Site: brandenburg
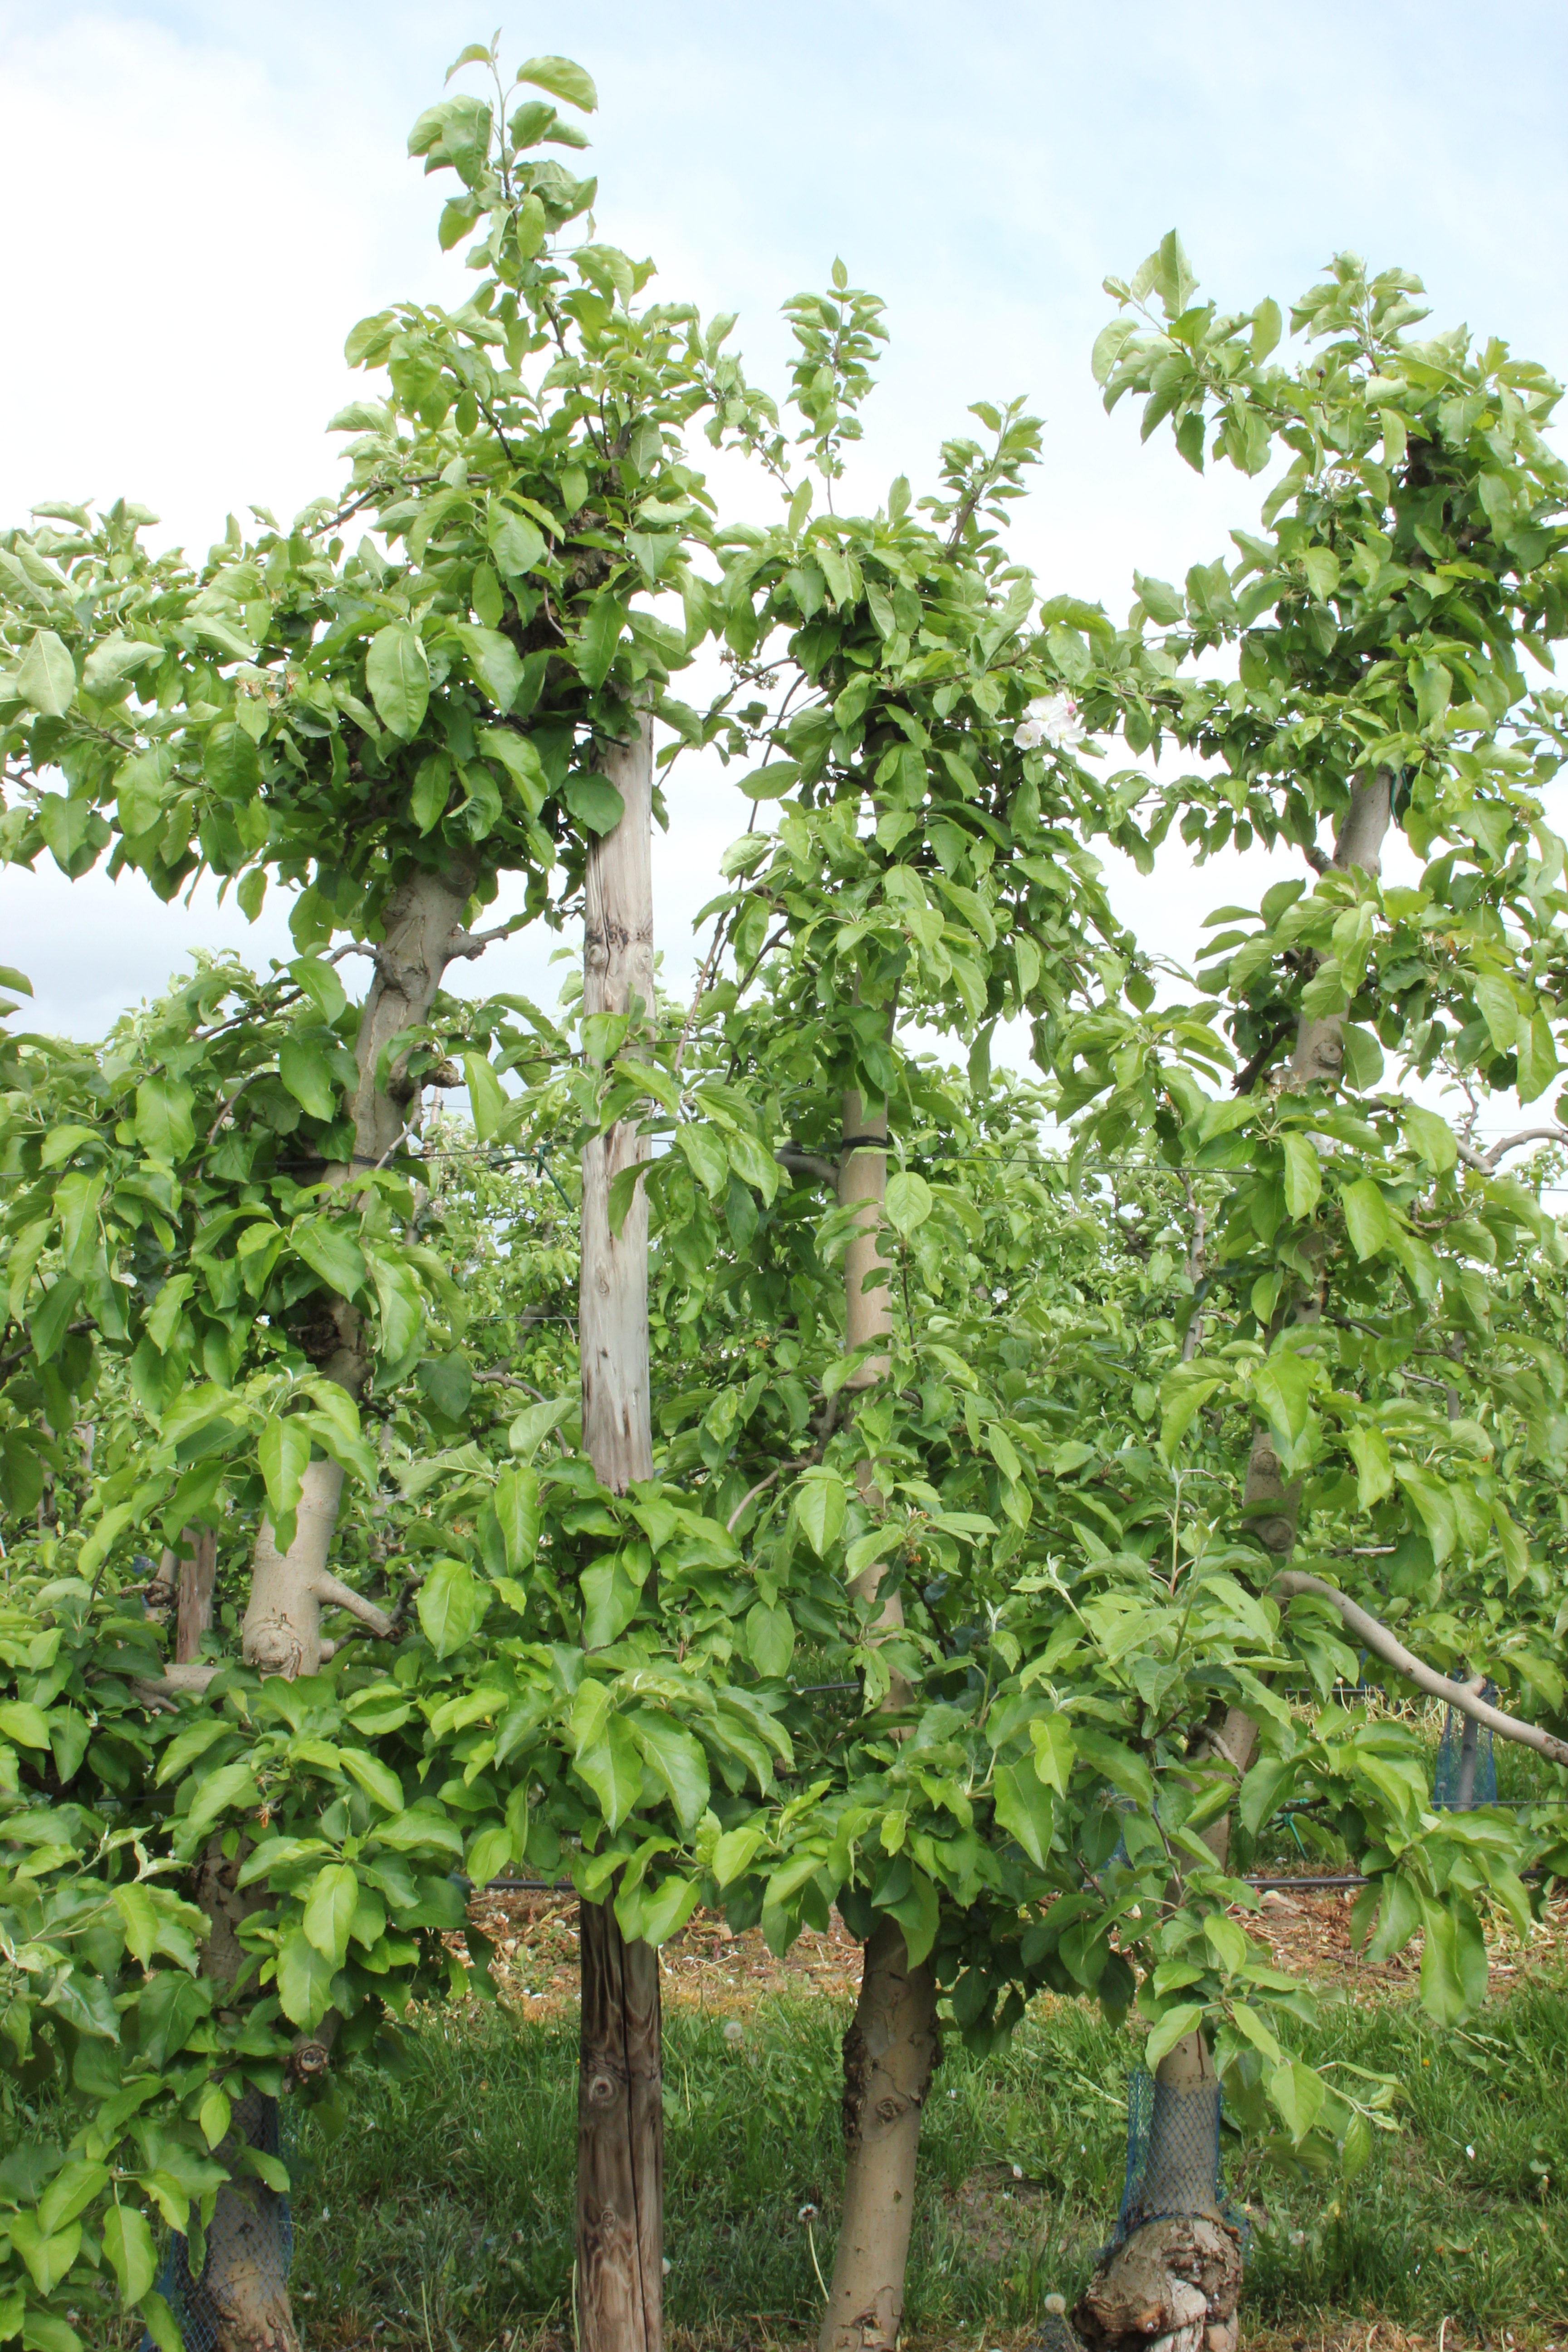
Growth stage (BBCH 67): Flowering